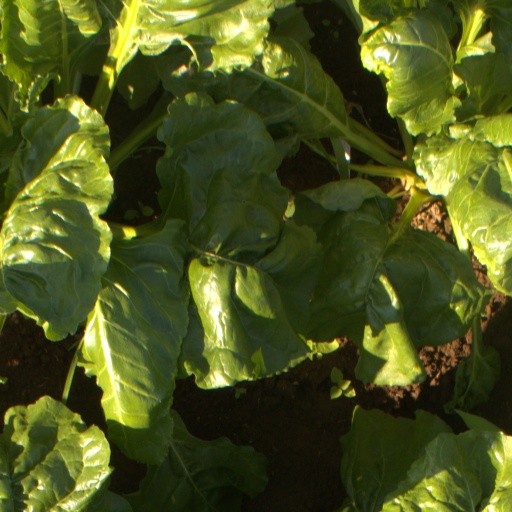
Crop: sugar beet